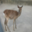
Label: deer